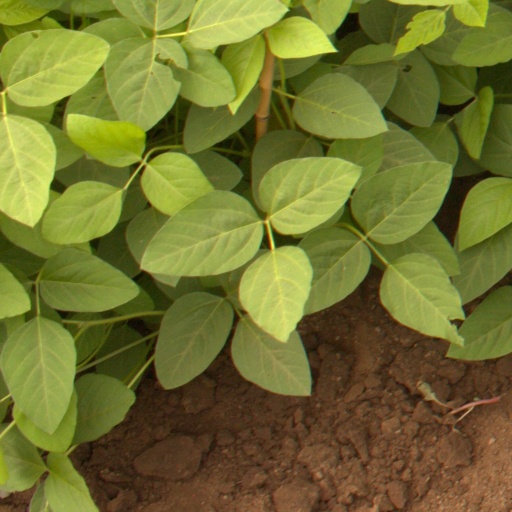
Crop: soybean